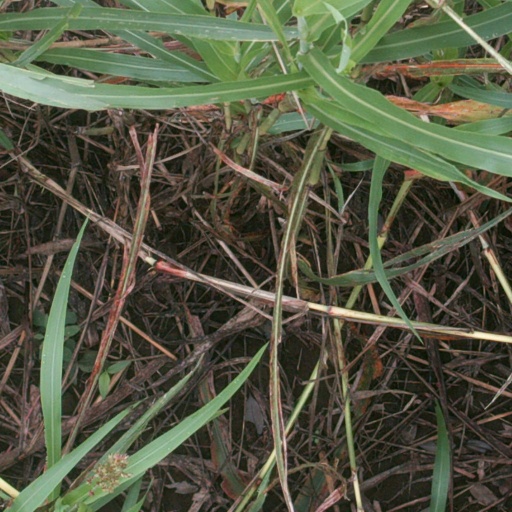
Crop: sorghum